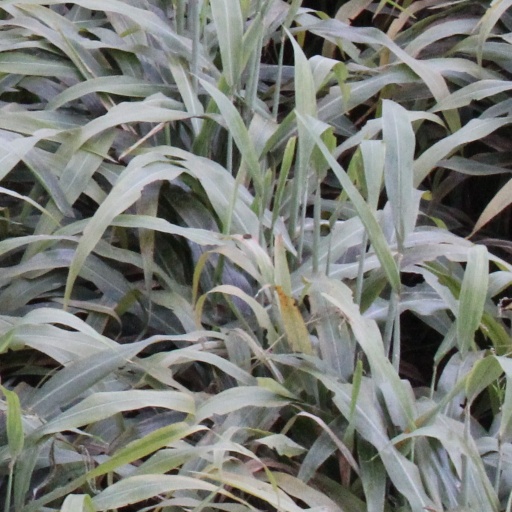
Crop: sorghum